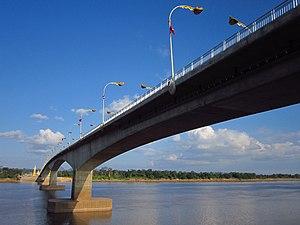
troisième pont de l'amitié lao-thaïlandaise du côté laotien.
Cette liste de ponts de Thaïlande présente les ponts remarquables de Thaïlande, tant par leurs caractéristiques dimensionnelles, que par leur intérêt architectural ou historique.
Cette liste de ponts du Laos présente les ponts remarquables du Laos, tant par leurs dimensions que par leur intérêt architectural ou historique.
Le Troisième pont de l'amitié lao-thaïlandaise est, comme les deux premiers, un pont transfrontalier franchissant le Mékong à la frontière entre le Laos et la Thaïlande. Il est situé entre la province laotienne de Khammouane et la province thaïlandaise de Nakhon Phanom. Il a été inauguré le 11 novembre 2011.